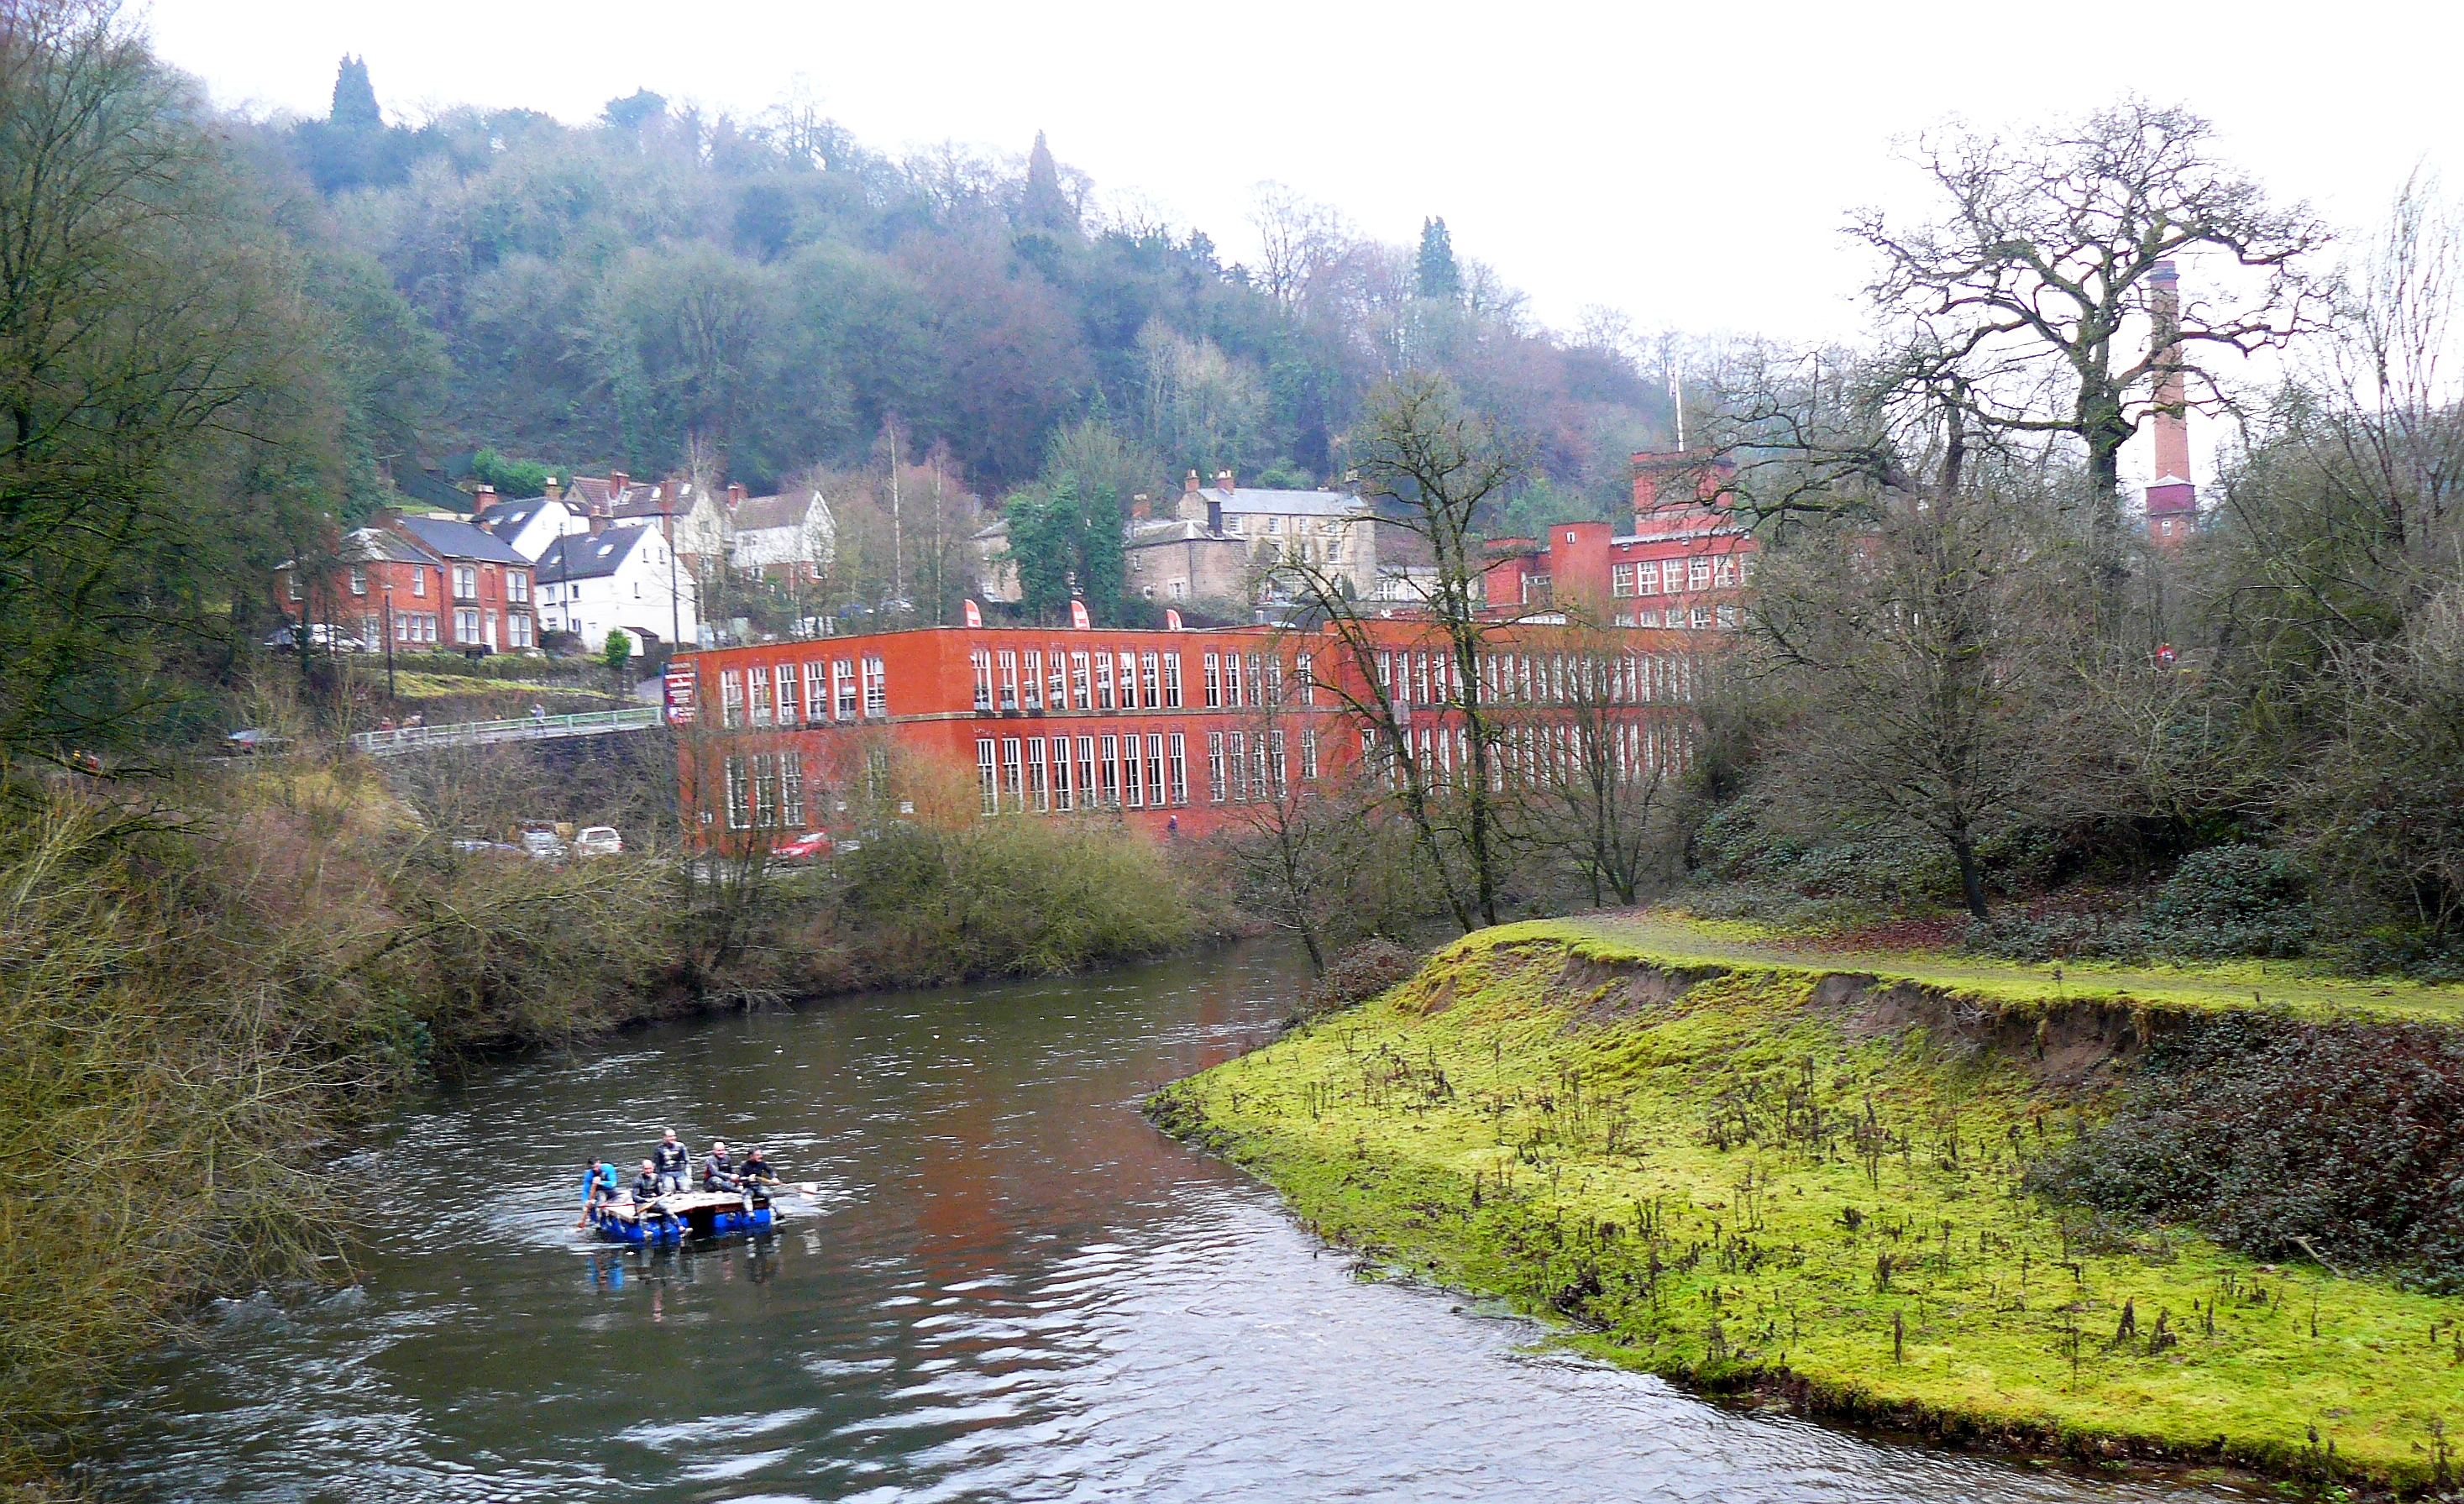
matlock, derbyshire, Raft Race, 2018, Masson Mill, river, waterway, water, bank, watercourse, town, tree, geological phenomenon, water resources, canal, hill station, rural area, highland, vehicle, channel, boat, tourism, house, mountain, village, plant, loch, lake, fell, hill, floodplain, city, watercraft